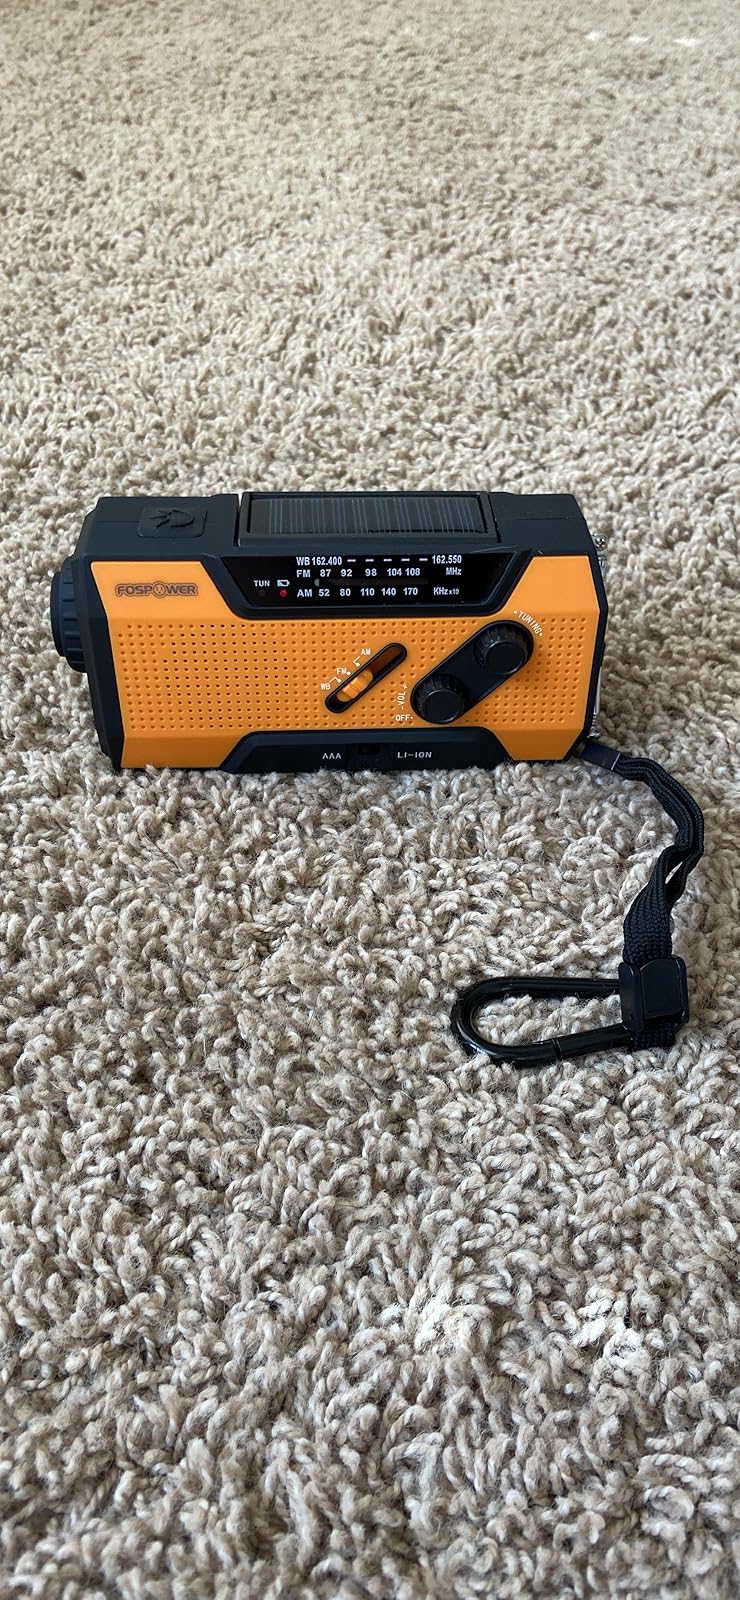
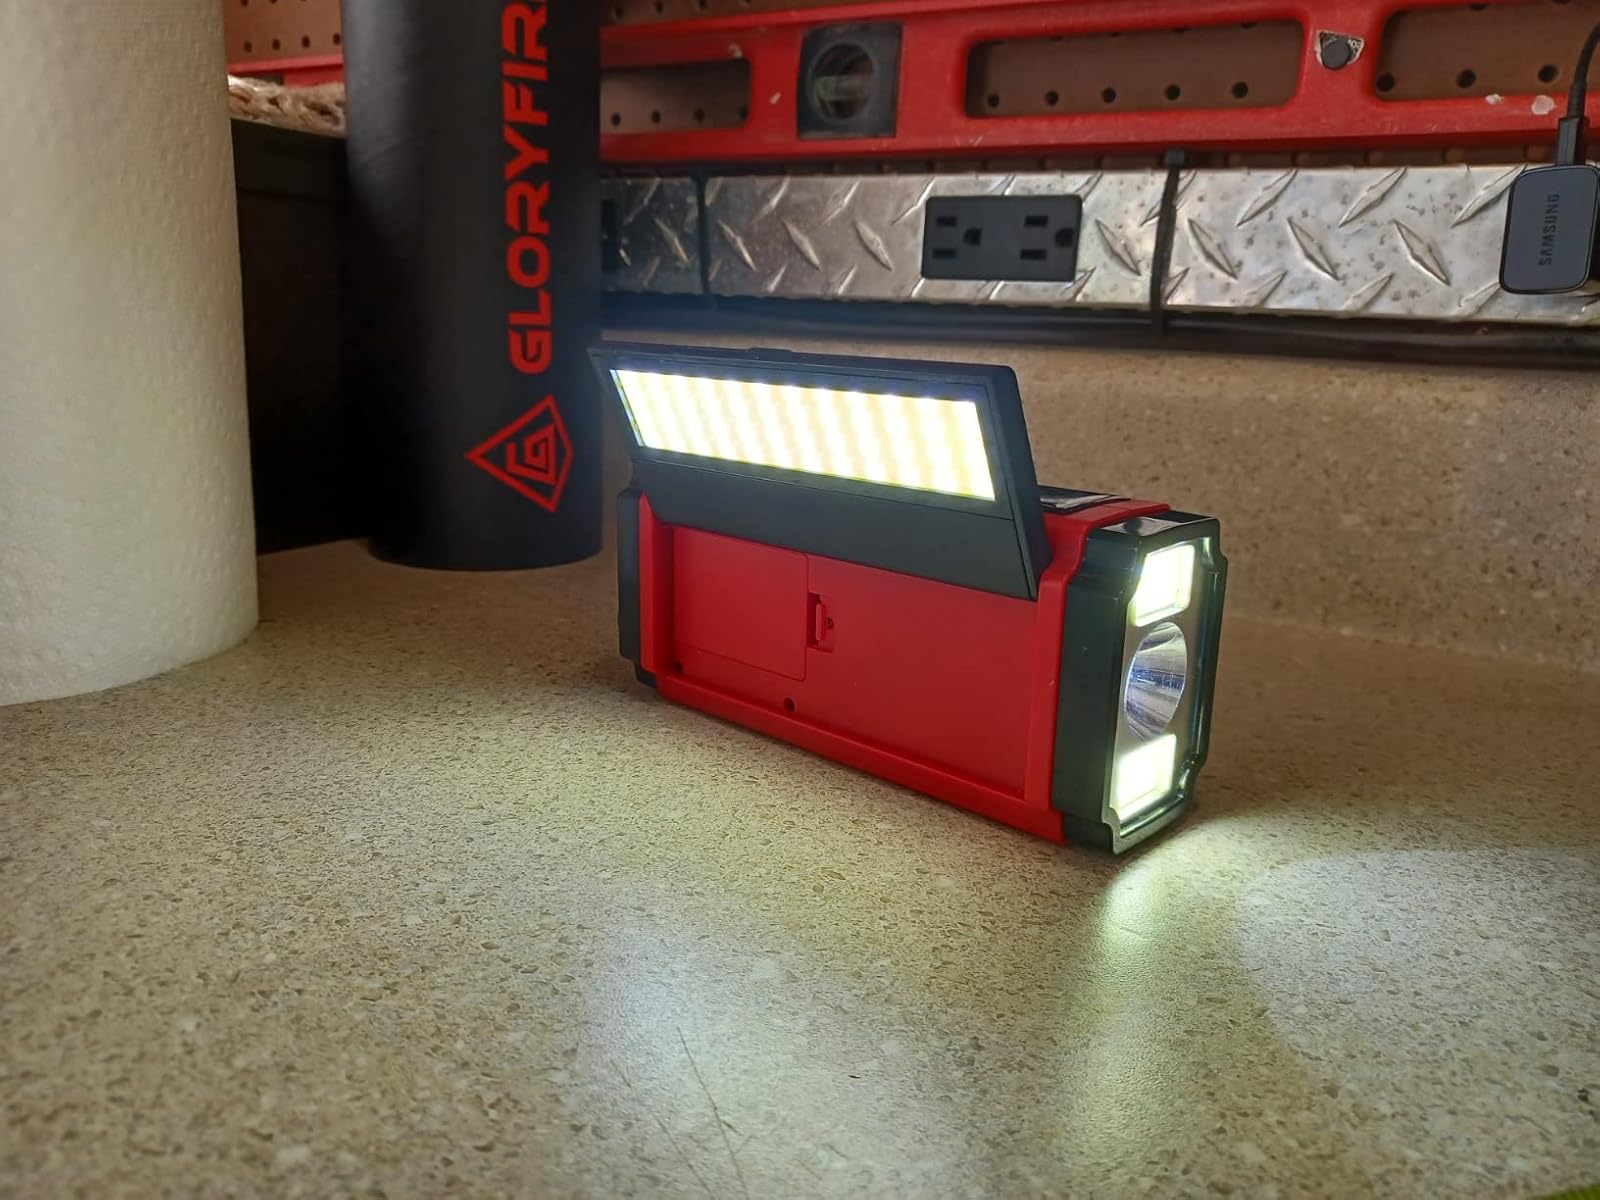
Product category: radio
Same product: no